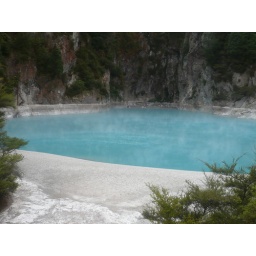
Amazing blue water in Wai Tai Pi National Park - New Zealand